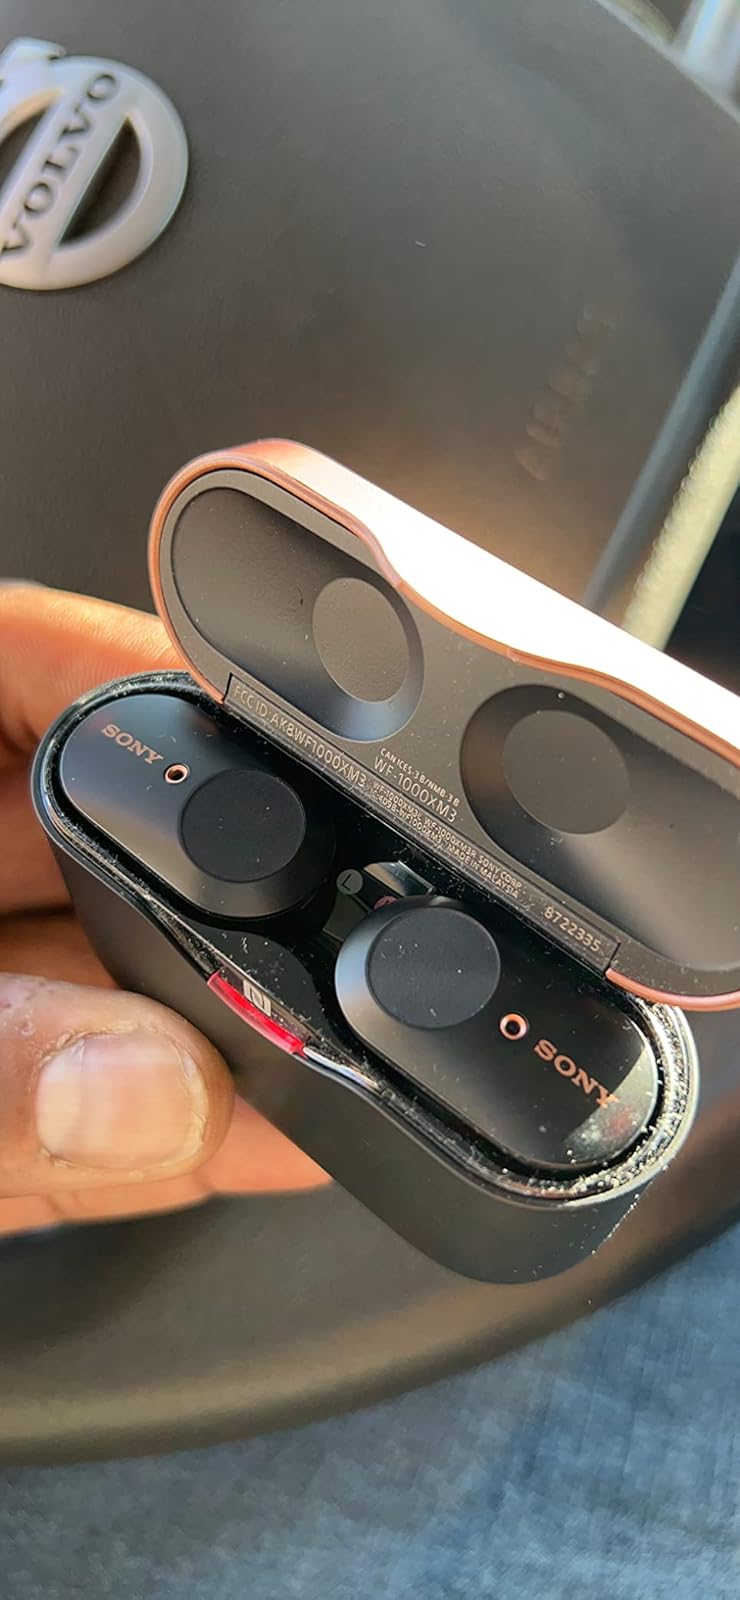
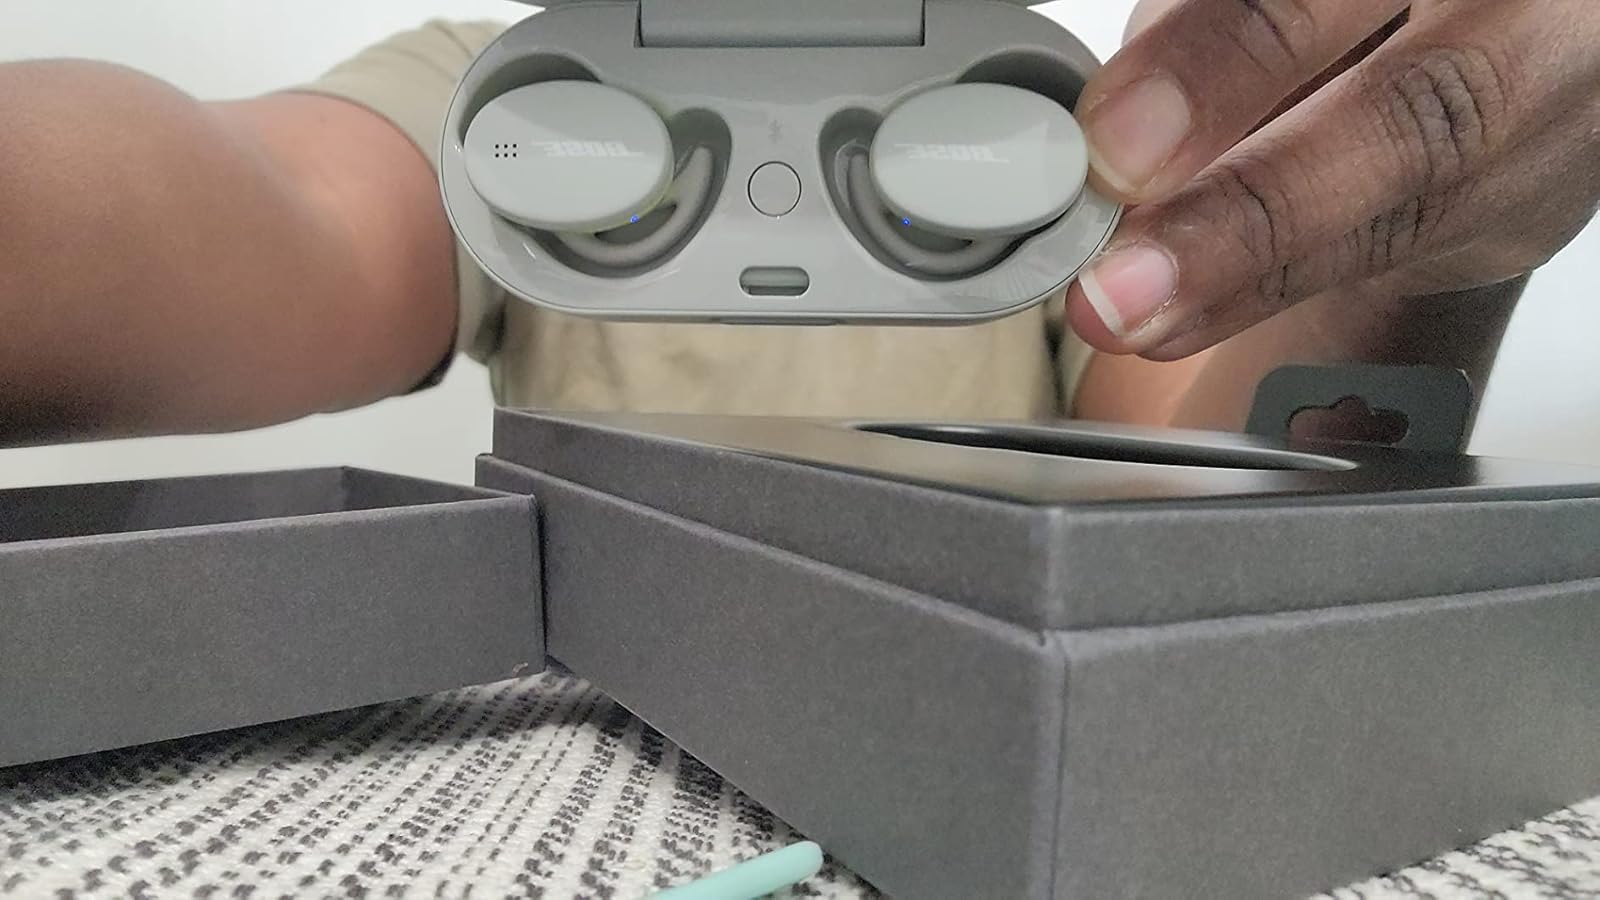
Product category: earbuds
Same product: no